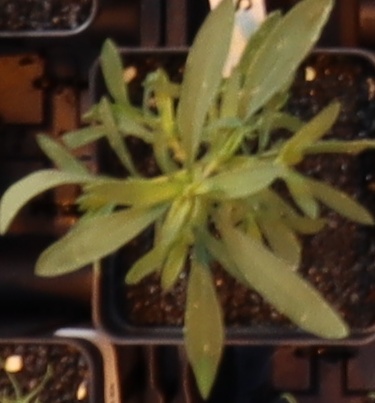
Label: Kochia